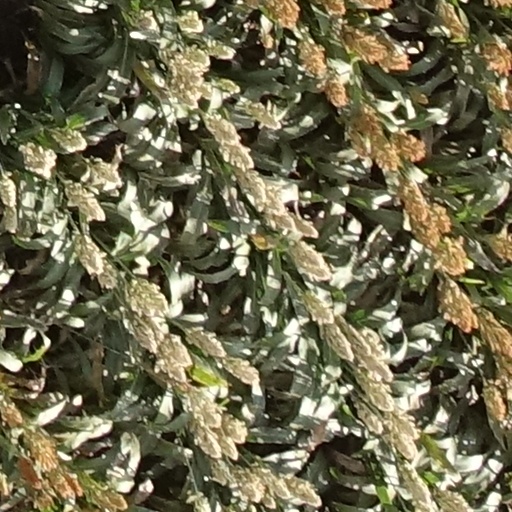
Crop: sorghum